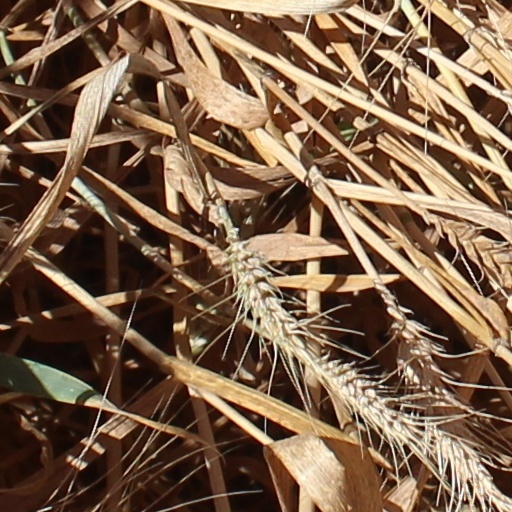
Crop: wheat